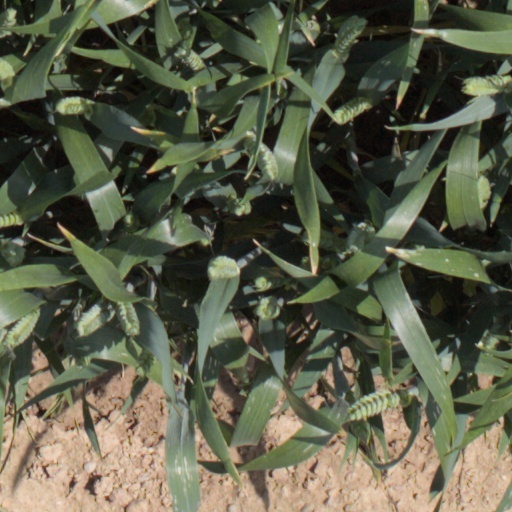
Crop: wheat